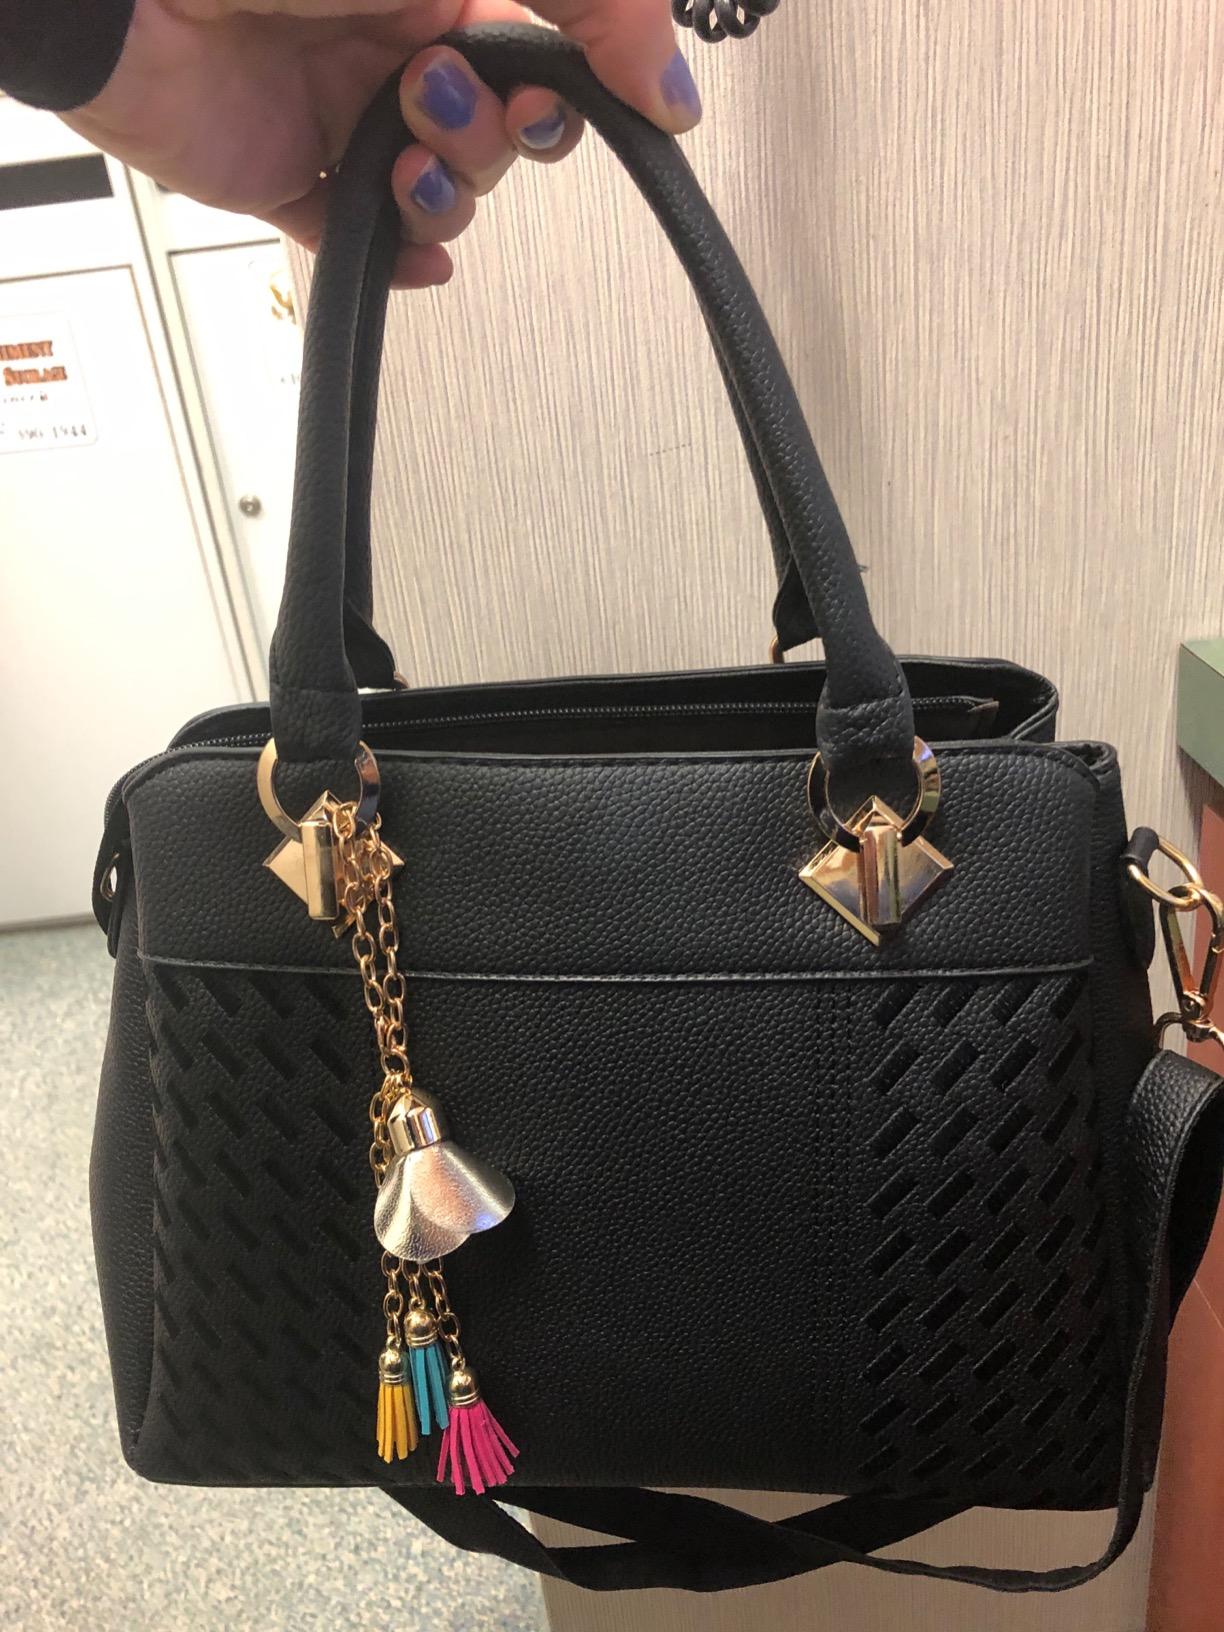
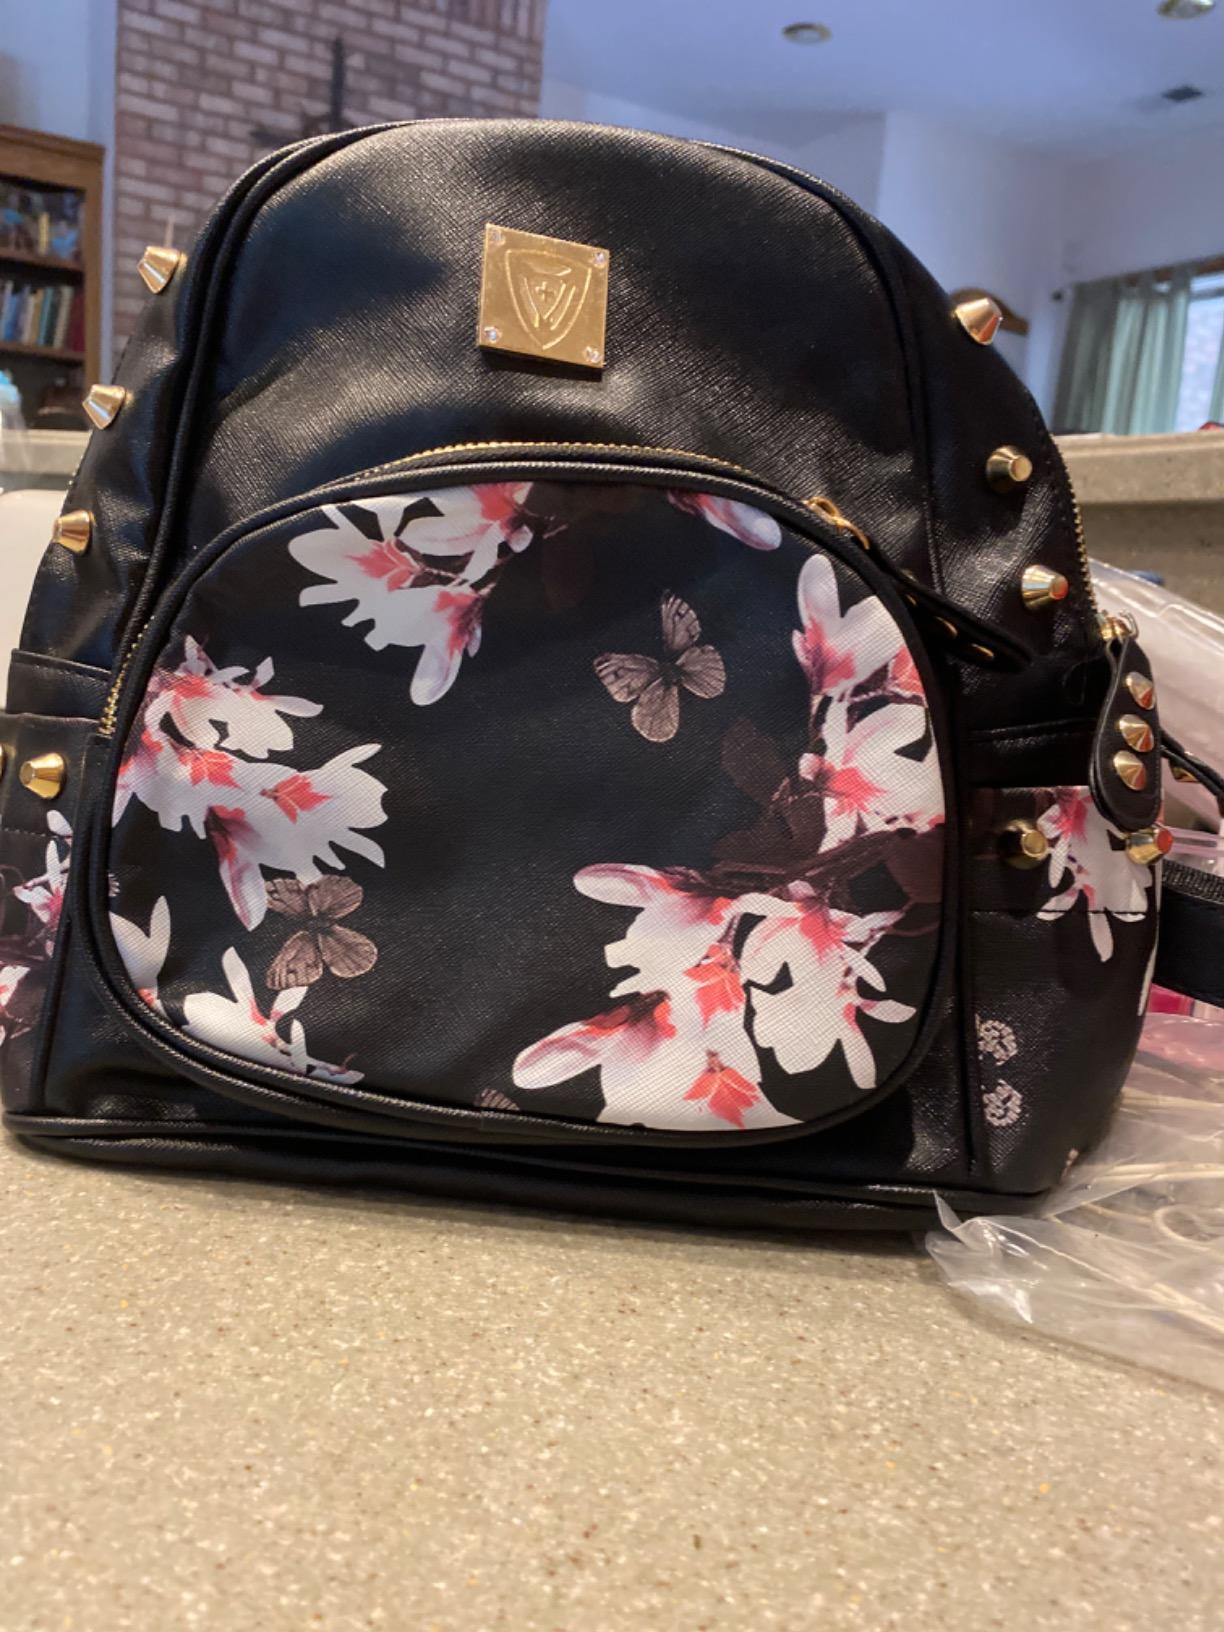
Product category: accessories_handbag
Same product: no